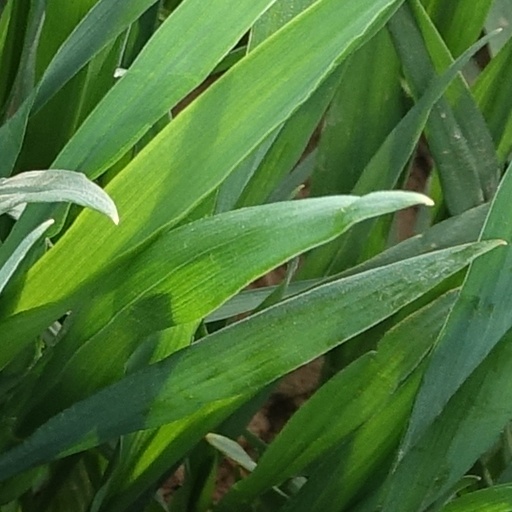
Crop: wheat